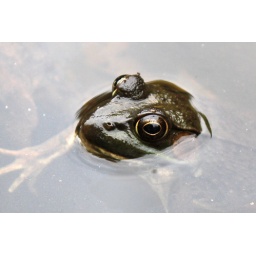
This green frog lives in an artificial pond out the side door yard.